Aspects of the Theory of Syntax

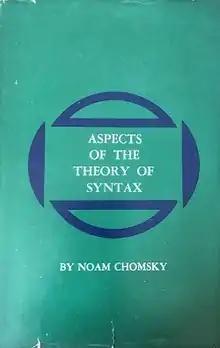
Cover of the first edition

Aspects of the Theory of Syntax (known in linguistic circles simply as "Aspects") is a book on linguistics written by American linguist Noam Chomsky, first published in 1965. In Aspects, Chomsky presented a deeper, more extensive reformulation of transformational generative grammar (TGG), a new kind of syntactic theory that he had introduced in the 1950s with the publication of his first book, "Syntactic Structures". "Aspects" is widely considered to be the foundational document and a proper book-length articulation of Chomskyan theoretical framework of linguistics. It presented Chomsky's epistemological assumptions with a view to establishing linguistic theory-making as a formal (i.e. based on the manipulation of symbols and rules) discipline comparable to physical sciences, i.e. a domain of inquiry well-defined in its nature and scope. From a philosophical perspective, it directed mainstream linguistic research away from behaviorism, constructivism, empiricism and structuralism and towards mentalism, nativism, rationalism and generativism, respectively, taking as its main object of study the abstract, inner workings of the human mind related to language acquisition and production.